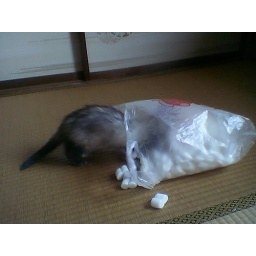
Exploring packaging material in plastic bag